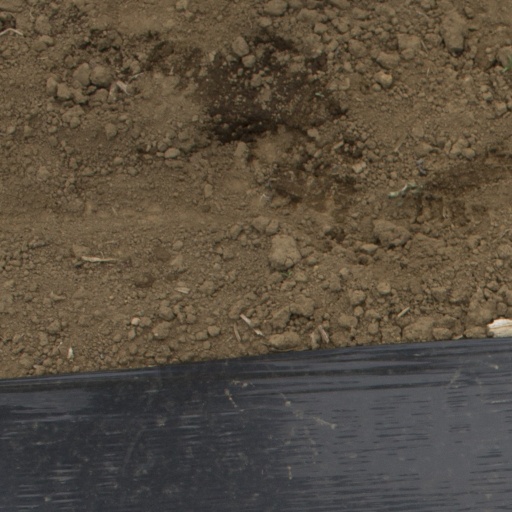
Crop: Jerusalem artichoke